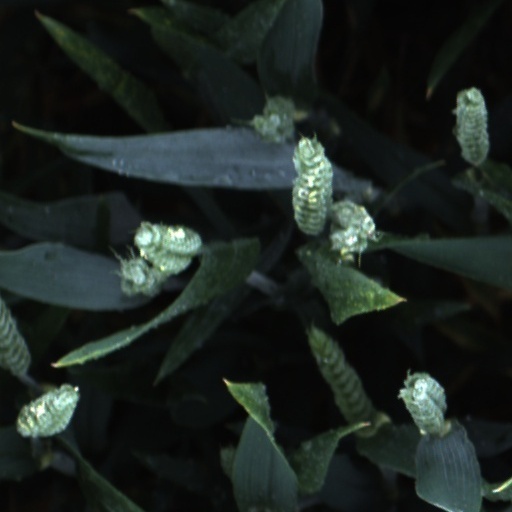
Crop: wheat